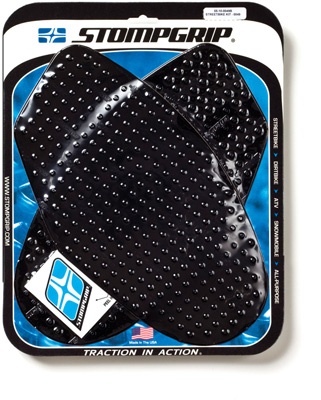
STOMP TRACTION PAD (BLACK) PART# 55-10-0049B NEW
STOMP TRACTION PAD (BLACK) PART# 55-10-0049B NEW. A better alternative to grip tape Will not grind or rip pants and boots Aggressive traction for ultimate control Ultra clear elastomer material Peel and stick super strong adhesive
Brand: STOMP
Category: Sporting Goods > Outdoor Recreation > Skateboarding > Skateboard Parts > Skateboard Small Parts > Skateboard Grip Tape